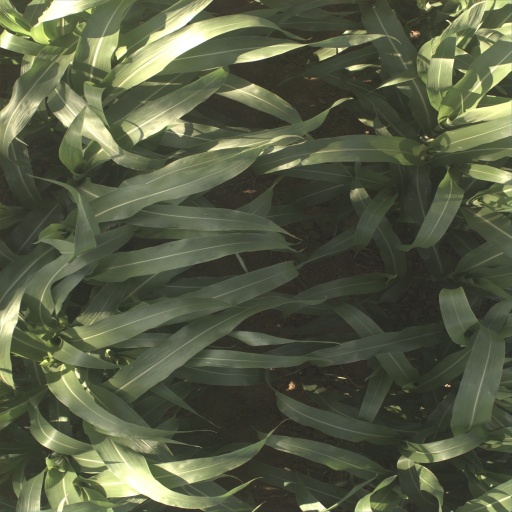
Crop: sorghum